States of Friesland

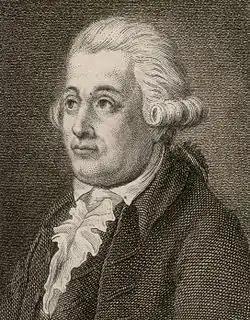
Portrait of Court Lambertus van Beyma

These reforms seemed a great success for the "democratic" forces in Friesland, and a defeat for the old oligarchy. But then the stadtholder intervened. He had already restored the "Regeringsreglementen" (Government Regulations) that the States of Gelderland, of Overijssel and of Utrecht had been forced to accept in 1674 as the price of their re-admission to the Union after their occupation by the French army in 1672, and which had given then-stadtholder William III far-reaching powers of control over their provincial governments. These Regulations had lapsed under the stadtholderless regime, but were now re-introduced for the benefit of William IV. They gave him the right of appointment, or at least approval of appointments, of magistrates on the local level (from a slate of nominees, drawn up by the local "vroedschap", but he was not bound by those nominations), and of officials on the provincial level, among whom delegates to the States General. William also tamped down on "democratic" movements among his followers in other parts of the country.